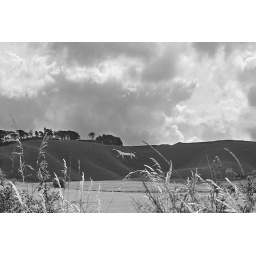
A black and white view of one of the many white horses nestled in the vales of Wiltshire.